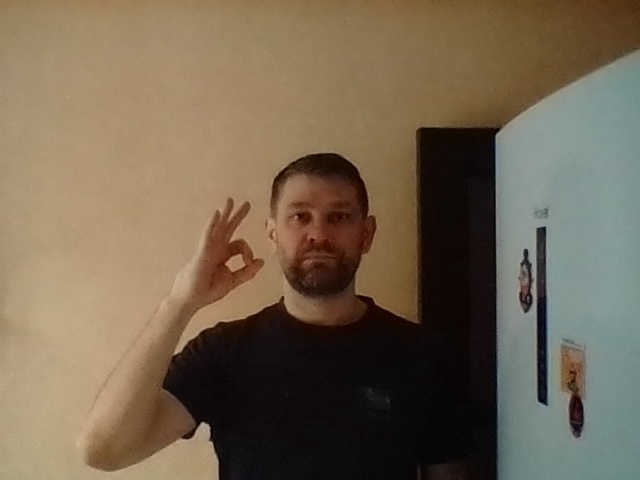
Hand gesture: ok